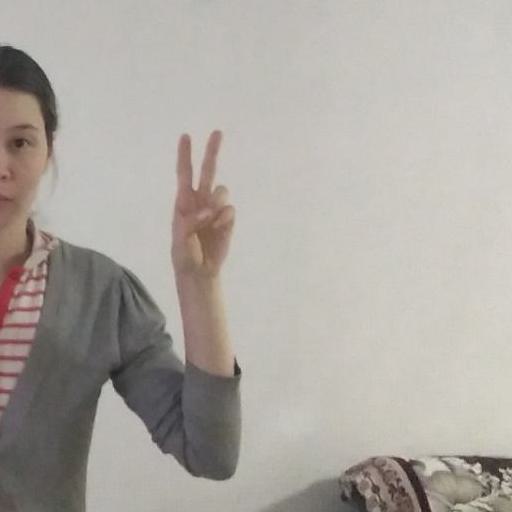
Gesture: peace